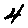
Label: 4